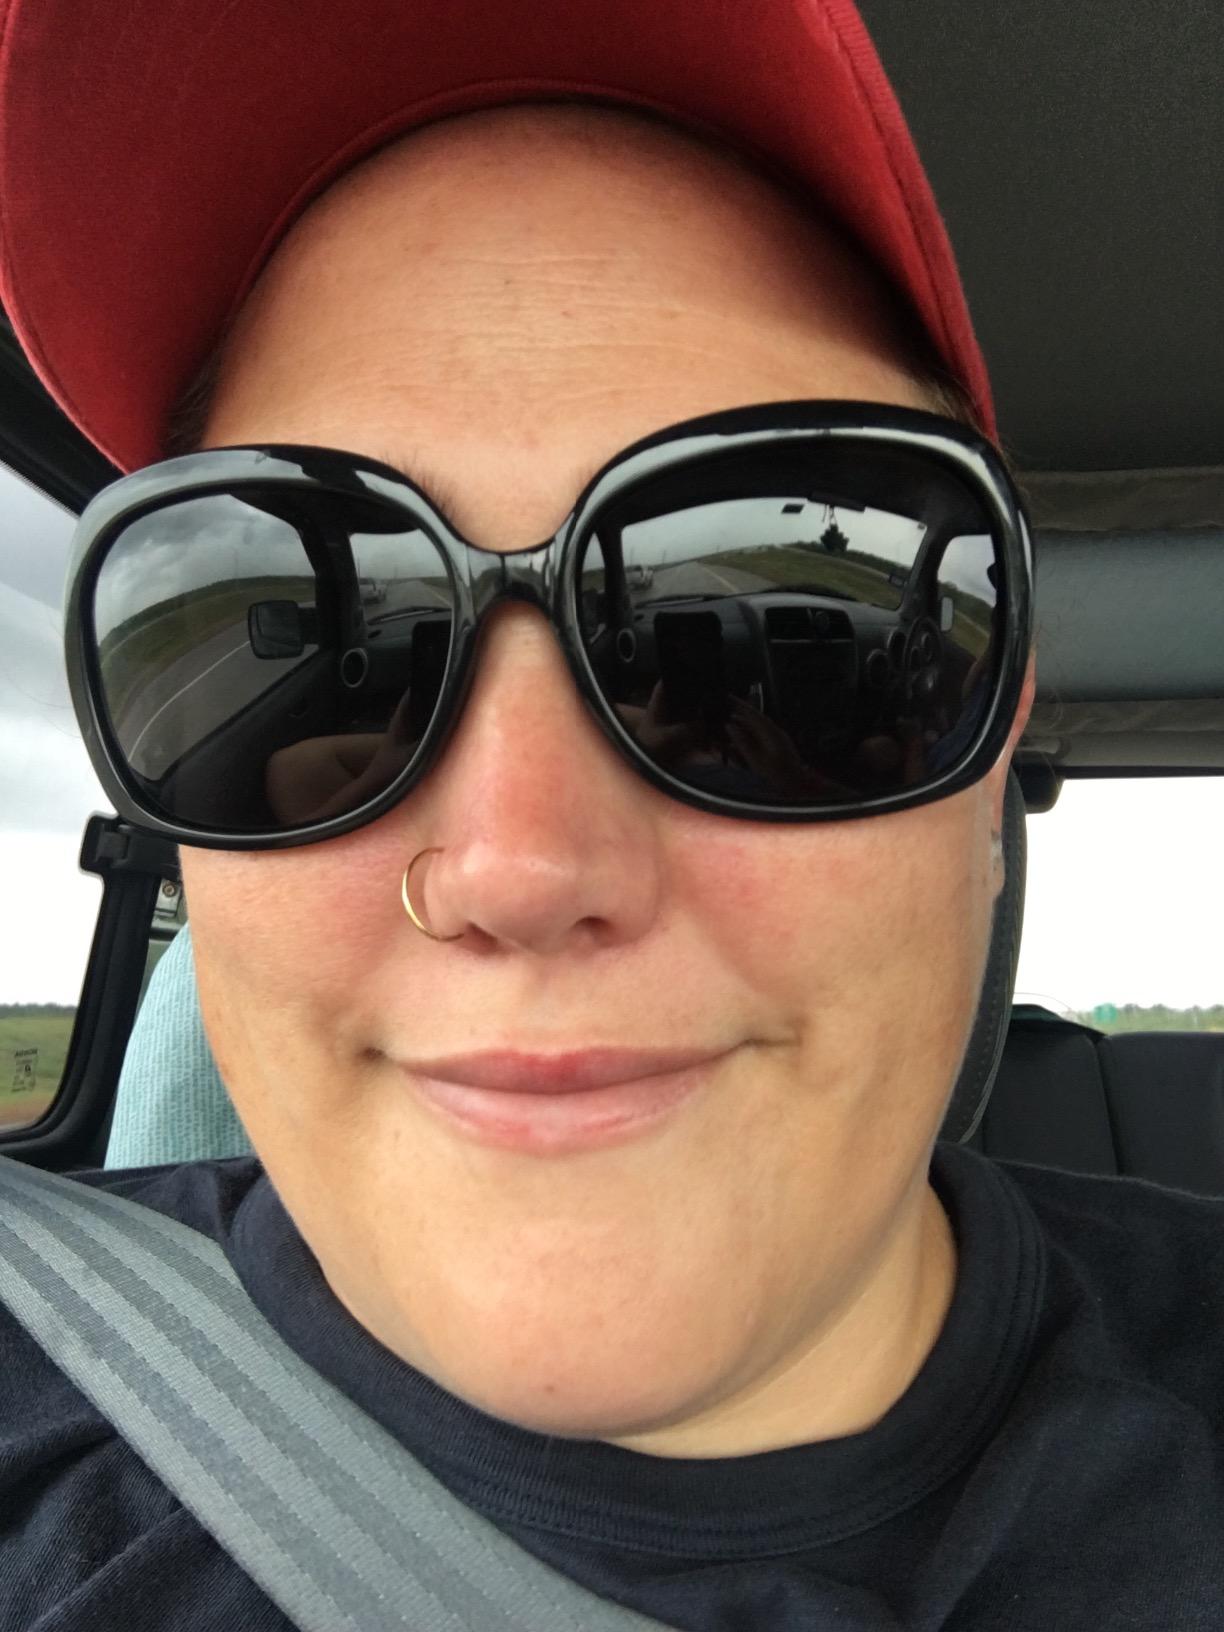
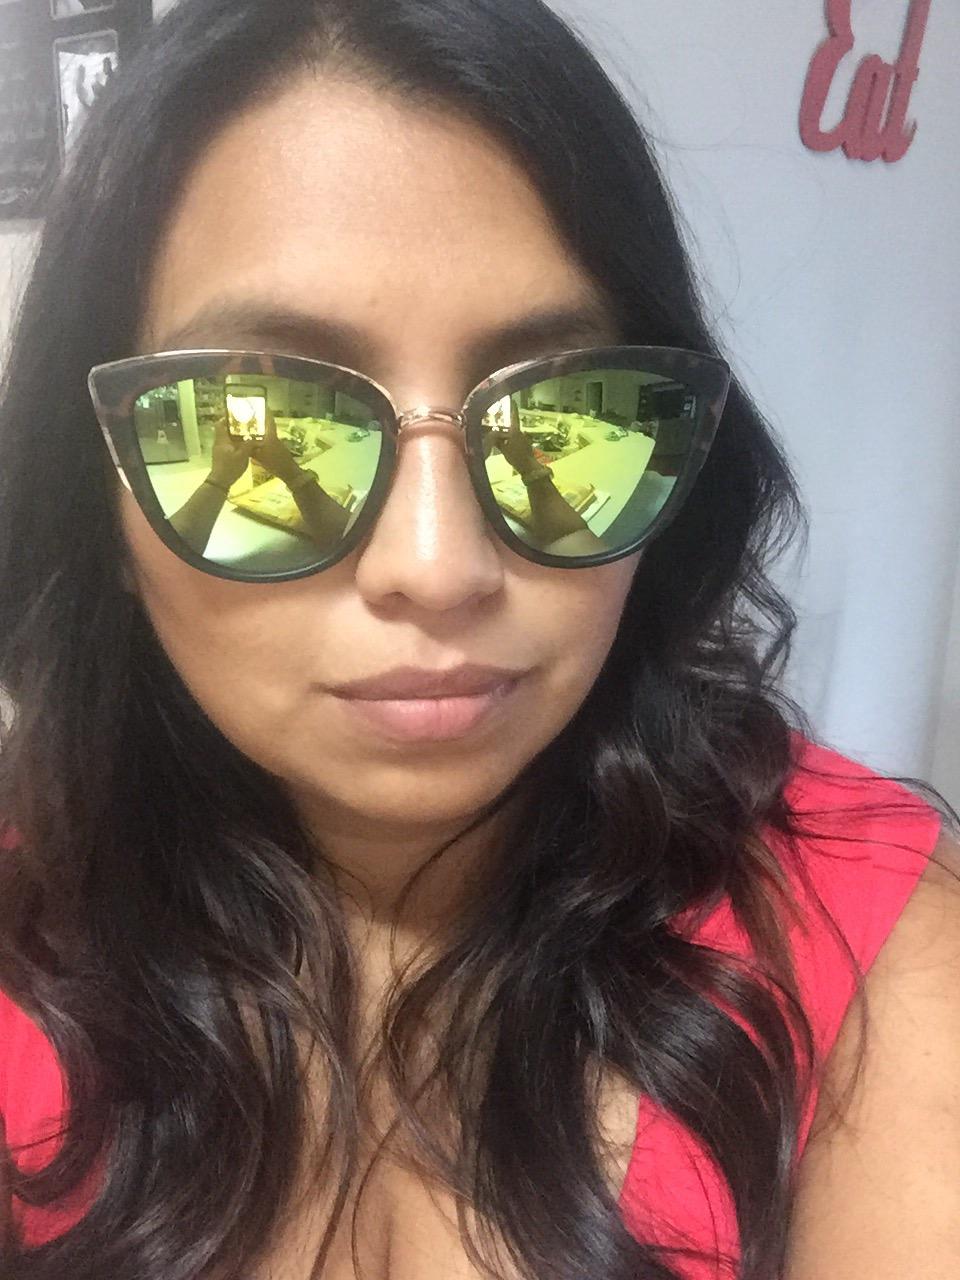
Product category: accessories_sunglasses
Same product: no